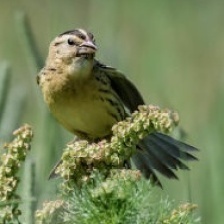
Species: BOBOLINK
Scientific name: DOLICHONYX ORYZIVORUS